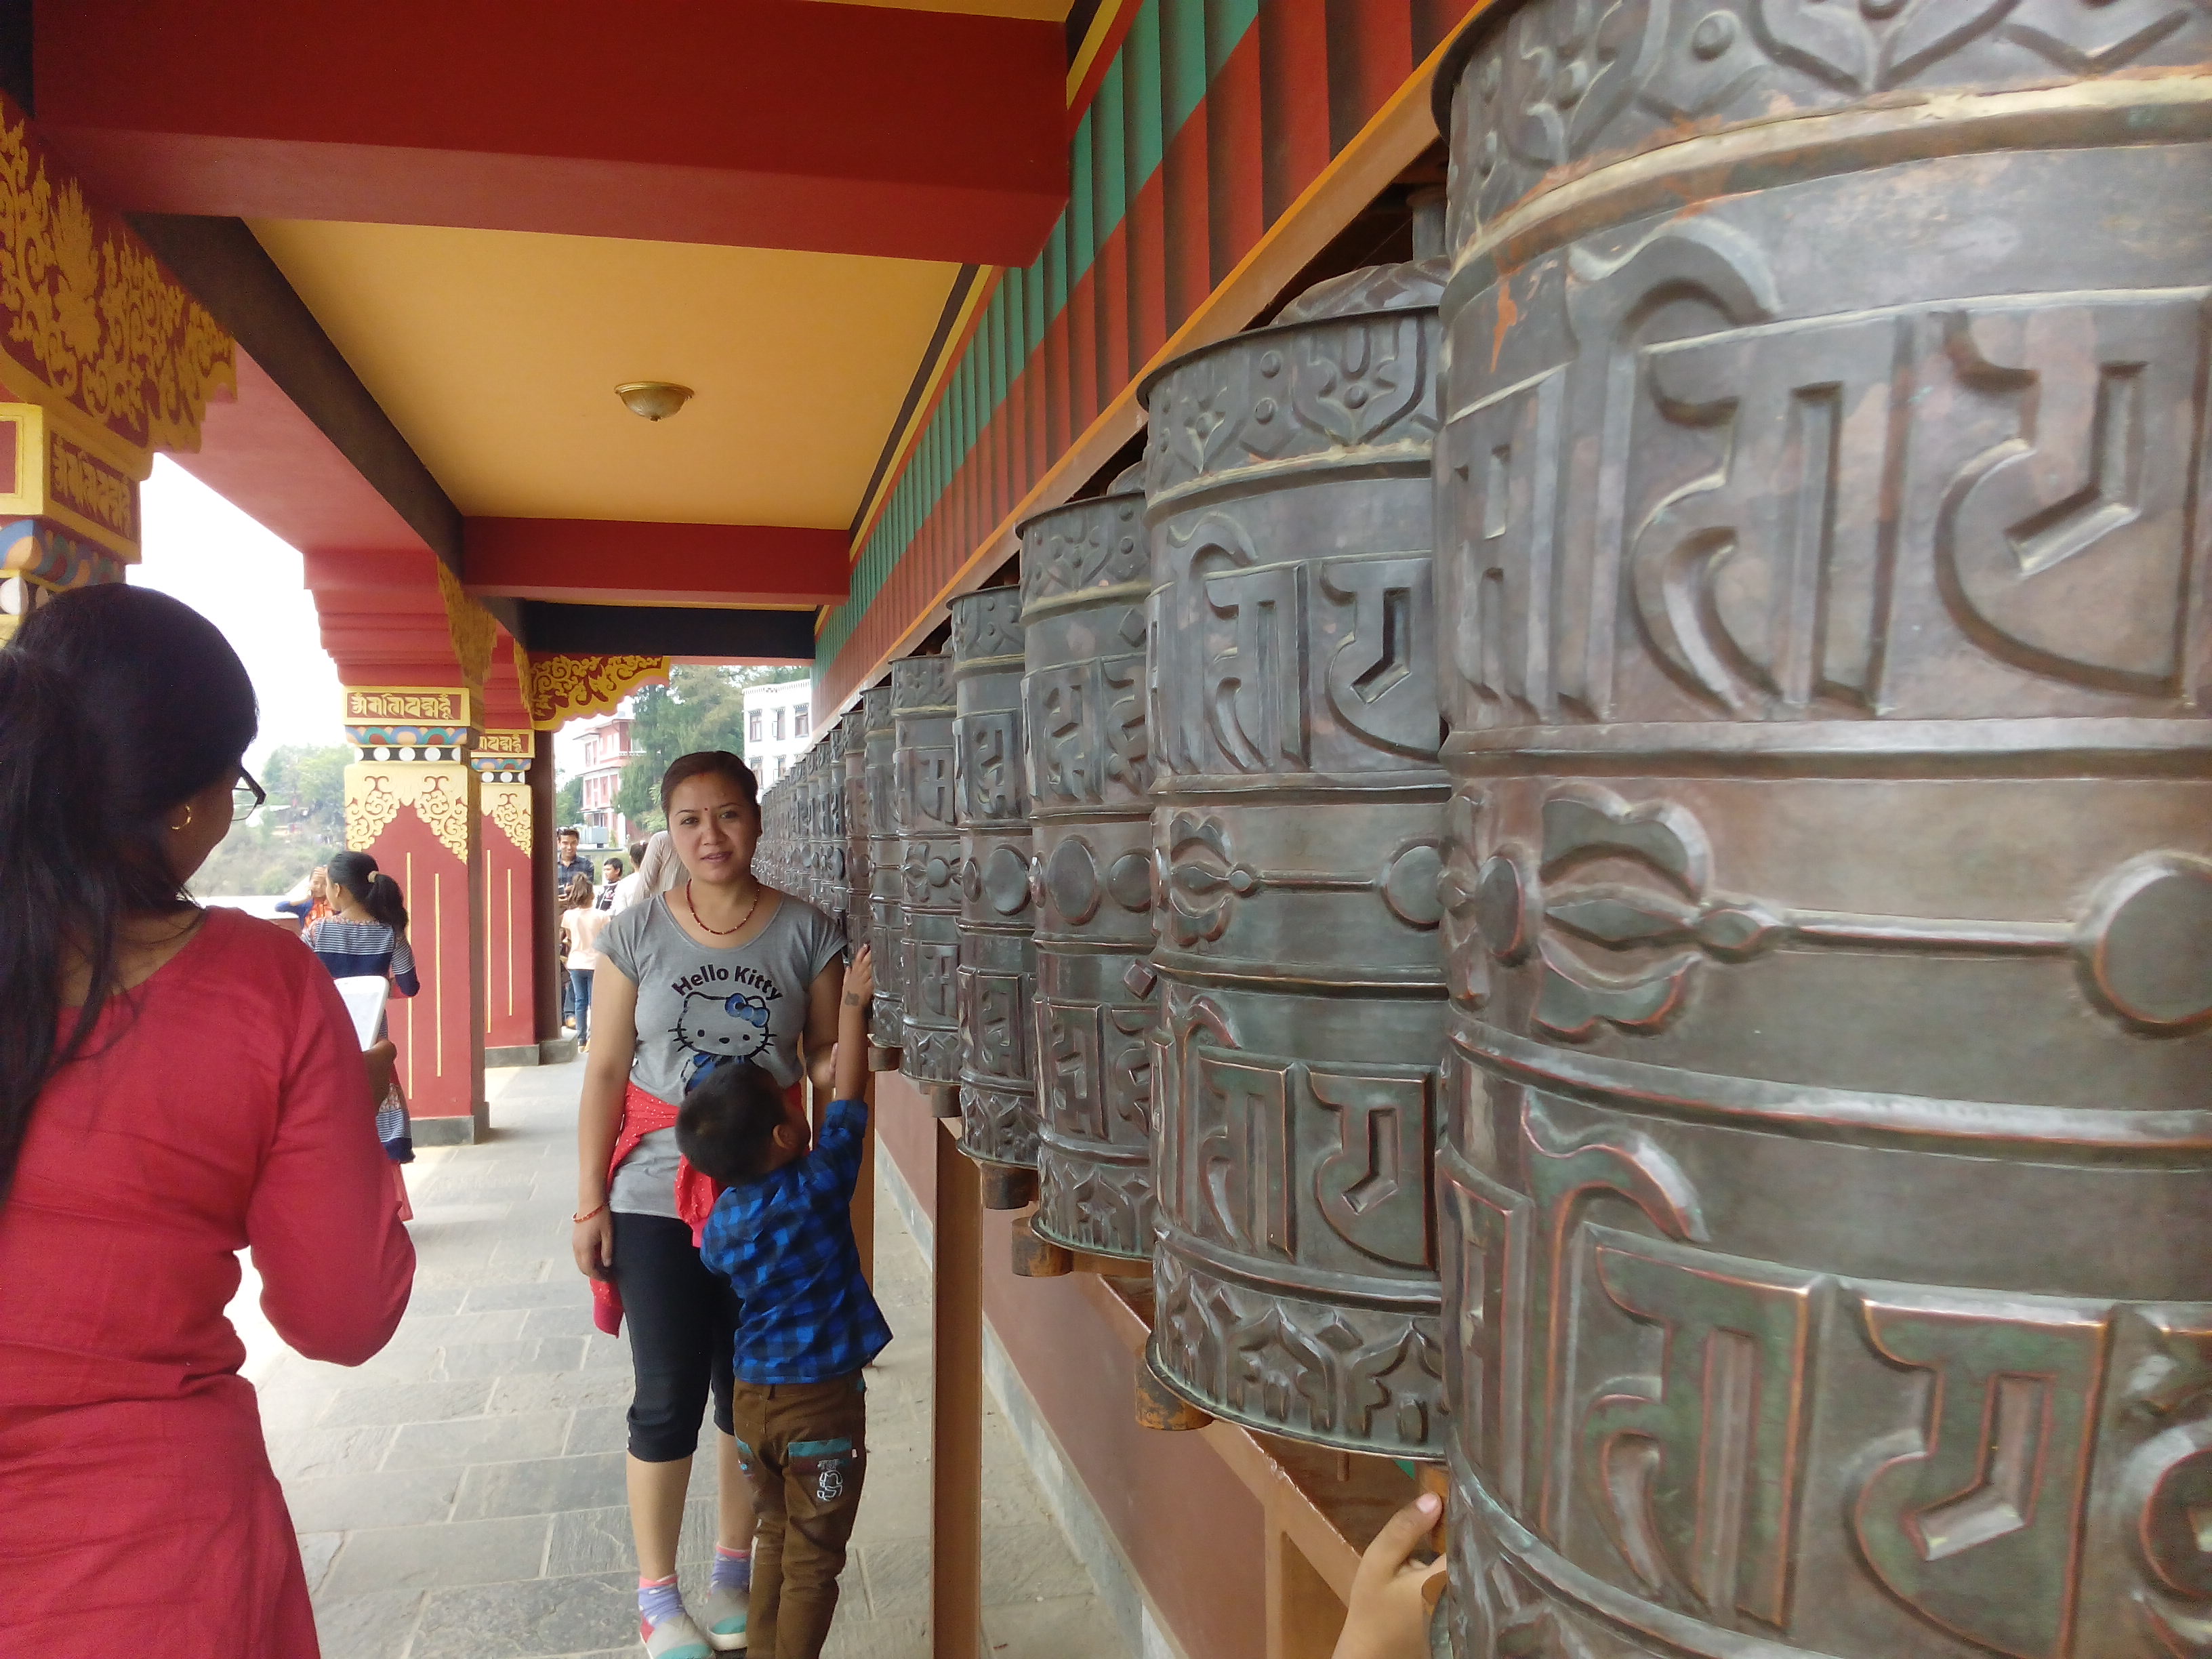
art, tourism, temple, fun, leisure, vacation, world, tourist attraction, travel